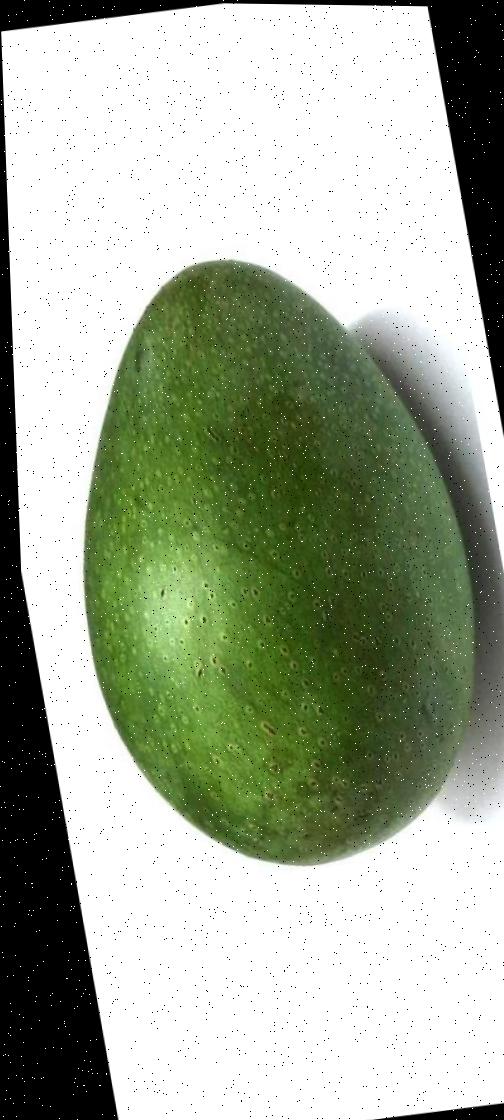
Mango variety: Ashshina Zhinuk